Ivan Meštrović

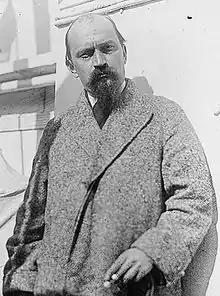
Meštrović in 1928

Ivan Meštrović (15 August 1883 – 16 January 1962) was a Croatian and Yugoslav sculptor, architect, and writer. He was the most prominent modern Croatian sculptor and a leading artistic personality in contemporary Zagreb. He studied at Pavao Bilinić's Stone Workshop in Split and at the Academy of Fine Arts Vienna, where he was formed under the influence of the Secession. He traveled throughout Europe and studied the works of ancient and Renaissance masters, especially Michelangelo, and French sculptors Auguste Rodin, Antoine Bourdelle and Aristide Maillol. He was the initiator of the national-romantic group Medulić (he advocated the creation of art of national features inspired by the heroic folk songs). During the First World War, he lived in emigration. After the war, he returned to Croatia and began a long and fruitful period of sculpture and pedagogical work. In 1942 he emigrated to Italy, in 1943 to Switzerland and in 1947 to the United States. He was a professor of sculpture at the Syracuse University and from 1955 at the University of Notre Dame in South Bend, Indiana.